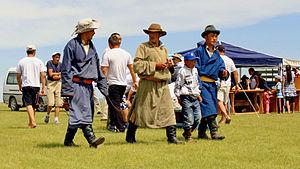
Le deel est le costume traditionnel mongol.Chaque ethnie/tribu possède sa coupe et ses couleurs. Pour compléter la tenue traditionnelle, il faut ajouter un chapeau et une ceinture. La ceinture est faite soit de soie soit en cuir avec des ornements.